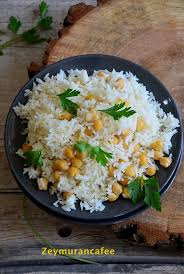
Yemek: pirinc_pilavi